Social history of post-war Britain (1945–1979)

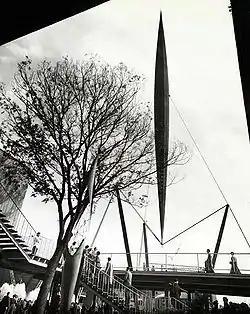
The 300-foot Skylon hung in midair at the Festival of Britain, 1951

The Labour Party kept slipping, interrupted by good moments such as the Festival of Britain in summer 1951, a national exhibition and fair held throughout the country. Historian Kenneth O. Morgan says the Festival was a "triumphant success" as every day thousands: